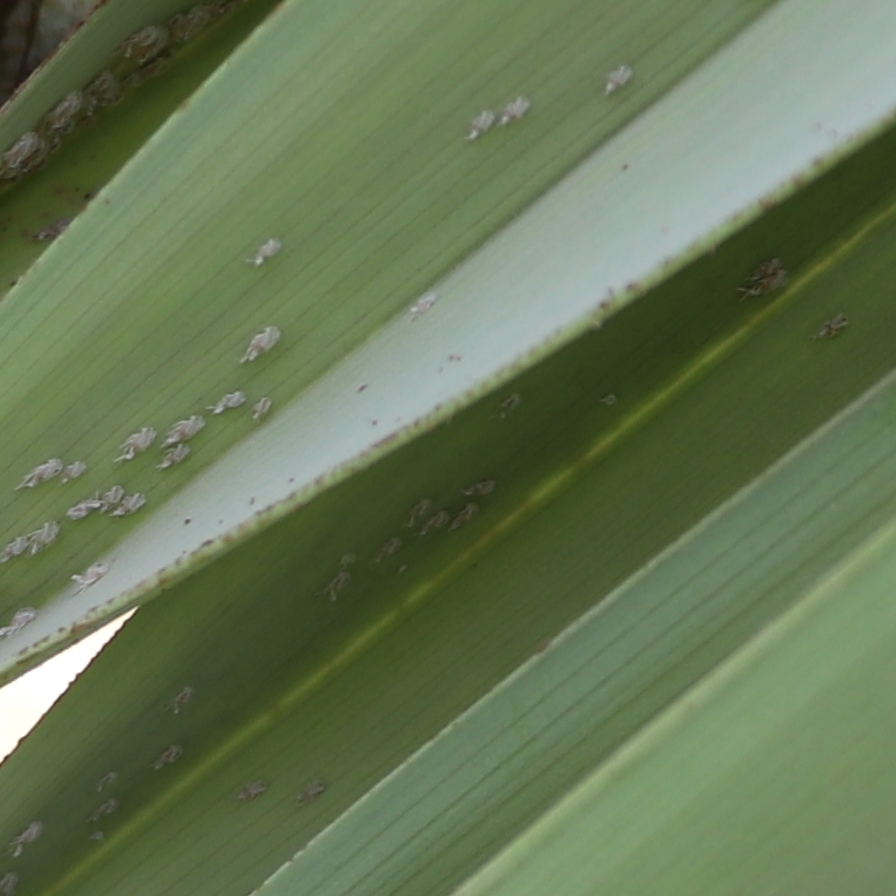
Label: Dubas